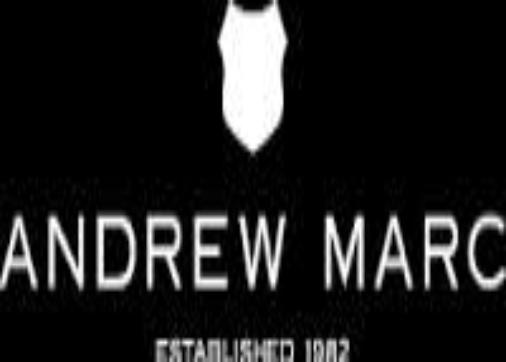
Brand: Andrew Marc
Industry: Clothes